West Hackney

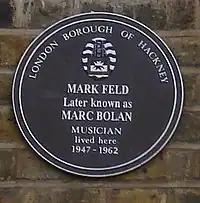
Plaque marking Marc Bolan's childhood home, at 25 Stoke Newington Common, Hackney.

West Hackney church was destroyed by enemy action on 19th September 1940, during The Blitz. The remains were cleared away and replaced by a modern building, rededicated to St Paul, in 1960.